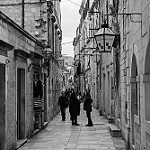
Label: B & W